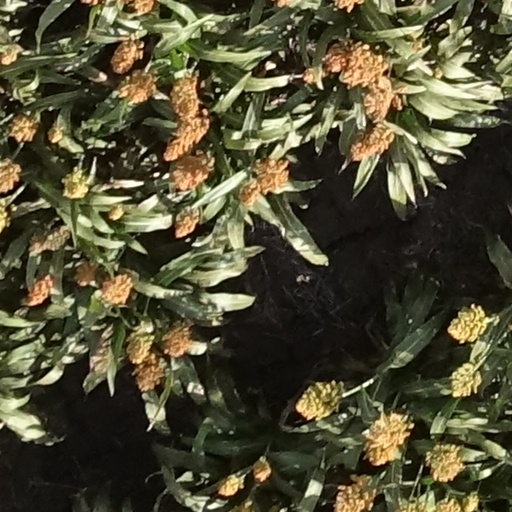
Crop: sorghum